Uig Tower

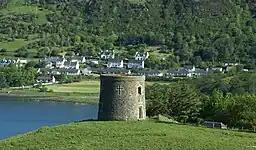

The Uig Tower, also known as Captain Fraser's Folly, is a nineteenth-century folly in Uig on the island of Skye in the Highlands of Scotland. It is a category B listed building.